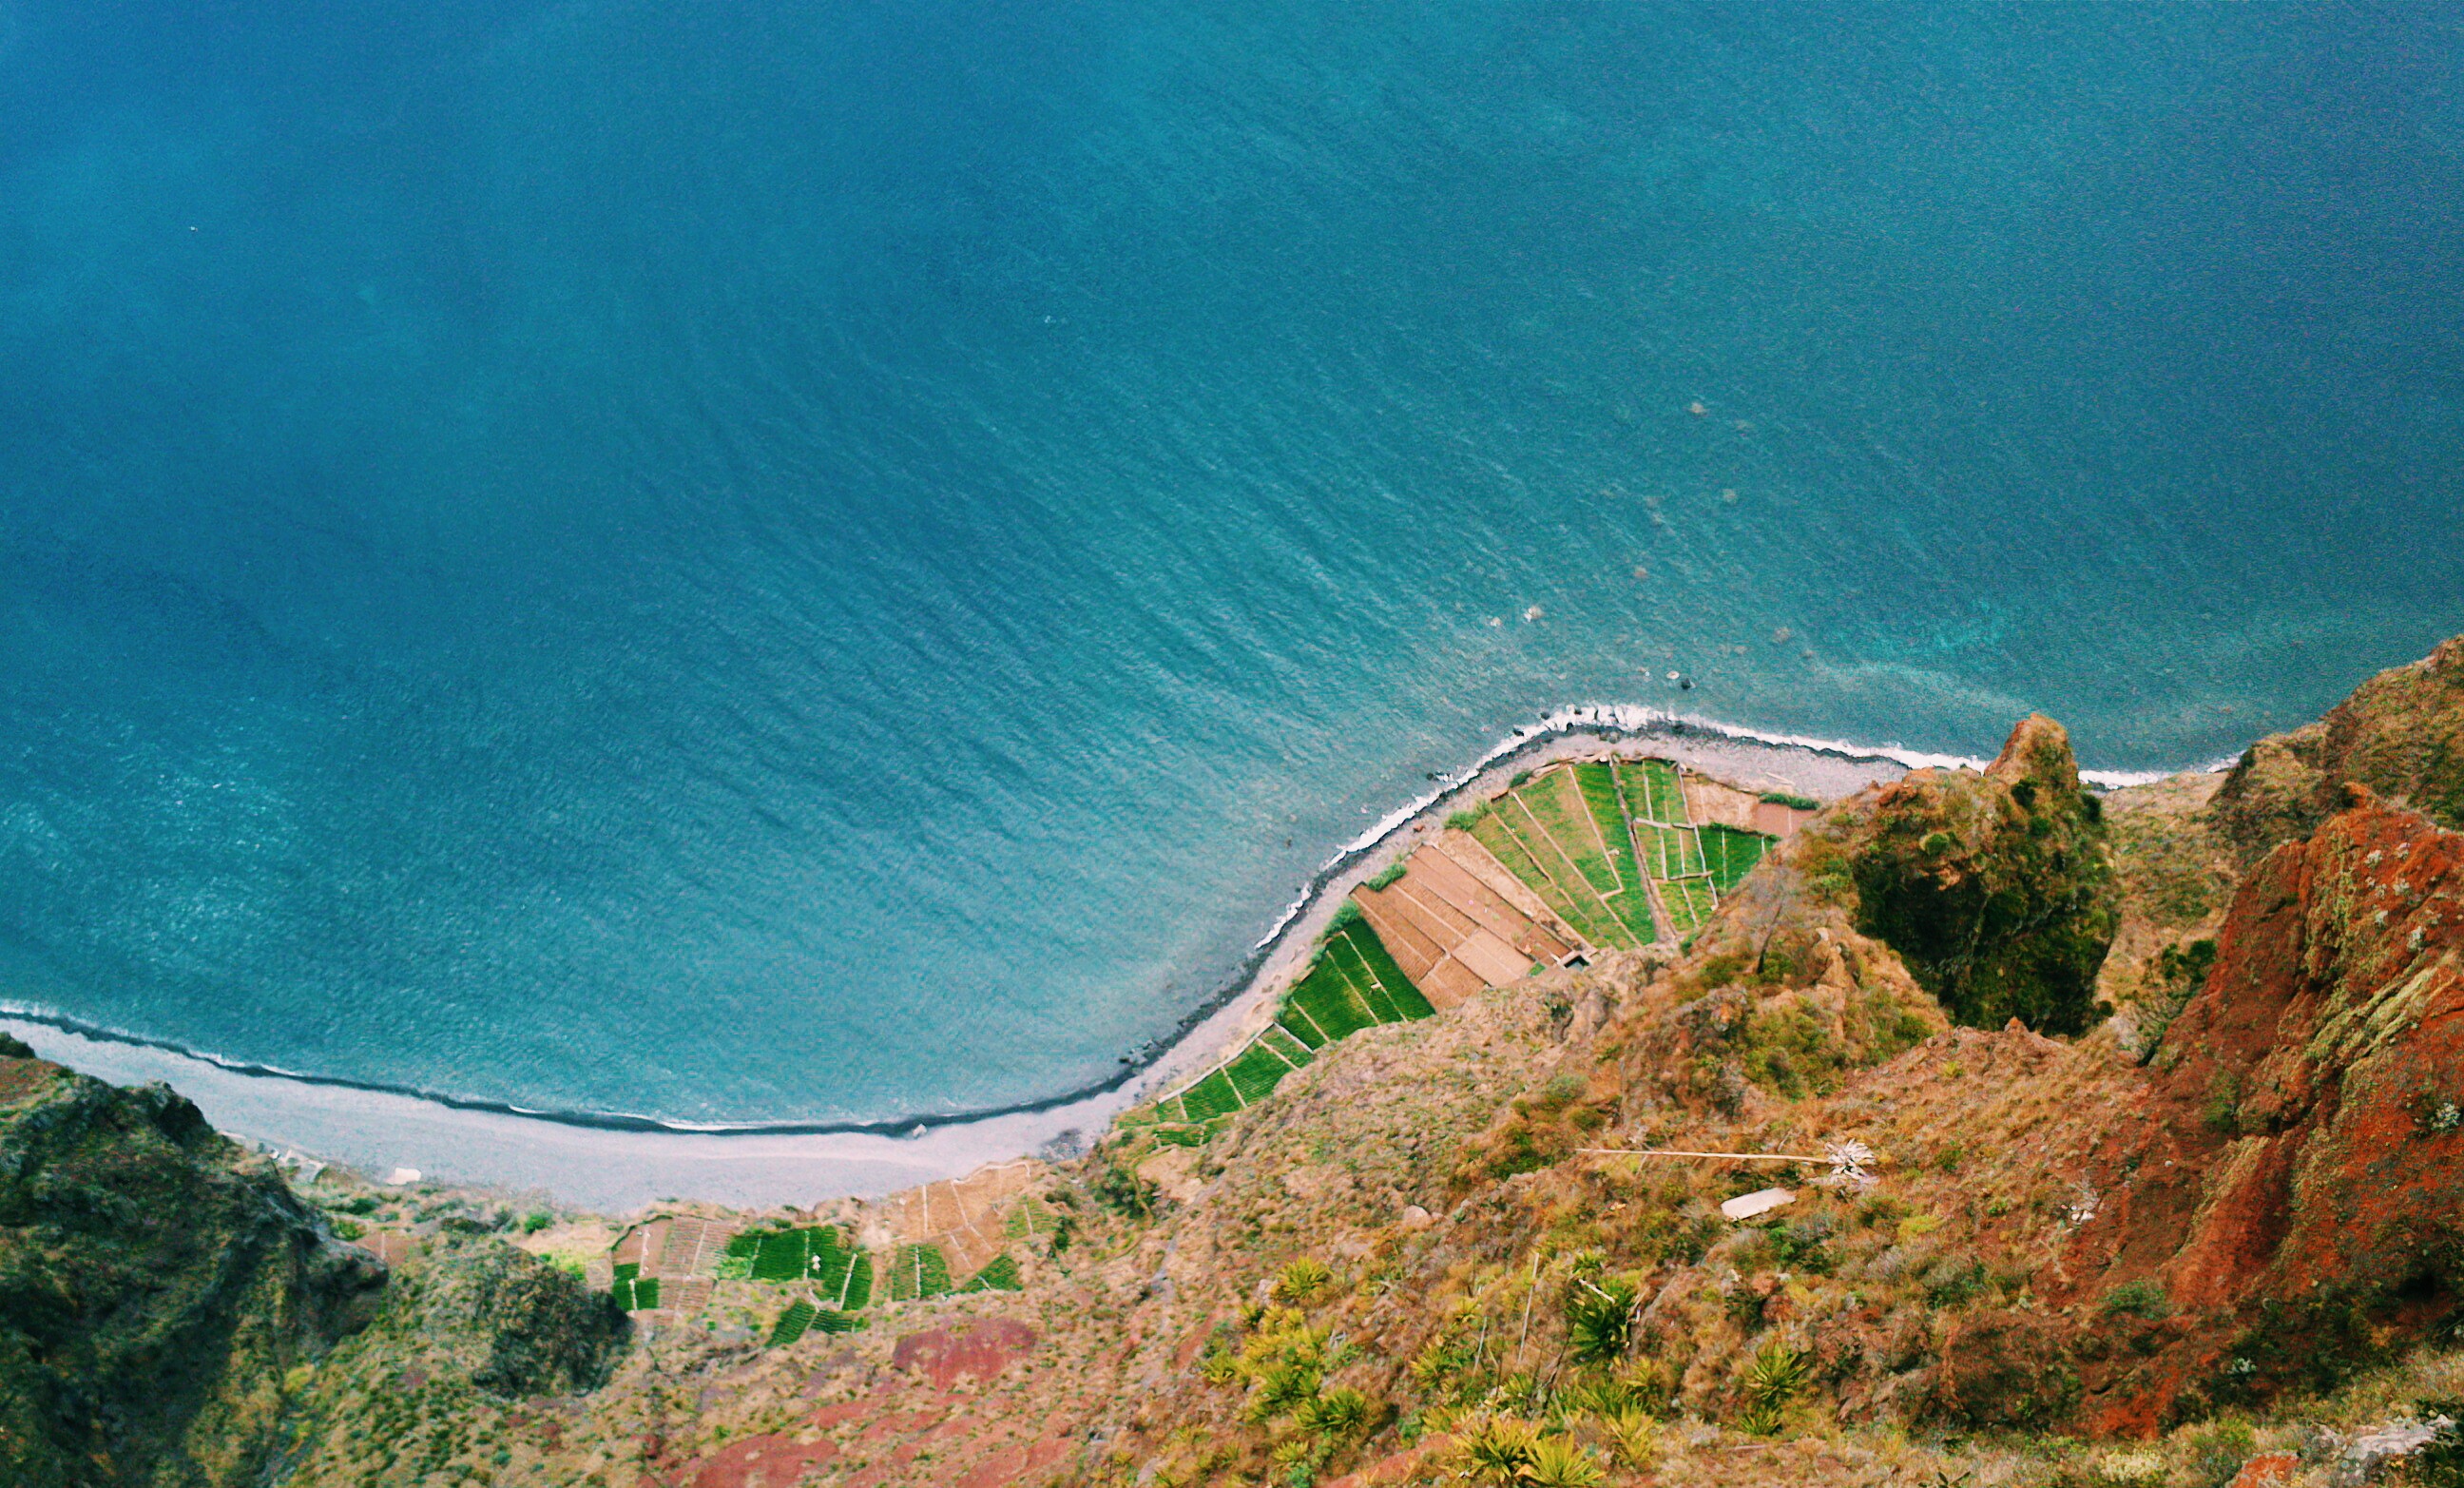
beach, landscape, sea, coast, water, nature, path, sand, ocean, horizon, creek, sky, road, shore, view, coastal, river, summer, vacation, travel, coastline, shoreline, cliff, seaside, surf, scenic, tropical, seascape, america, holiday, blue, rocky, fjord, tourism, leisure, seashore, terrain, waves, aqua, destination, landform, aerial photography, geological phenomenon